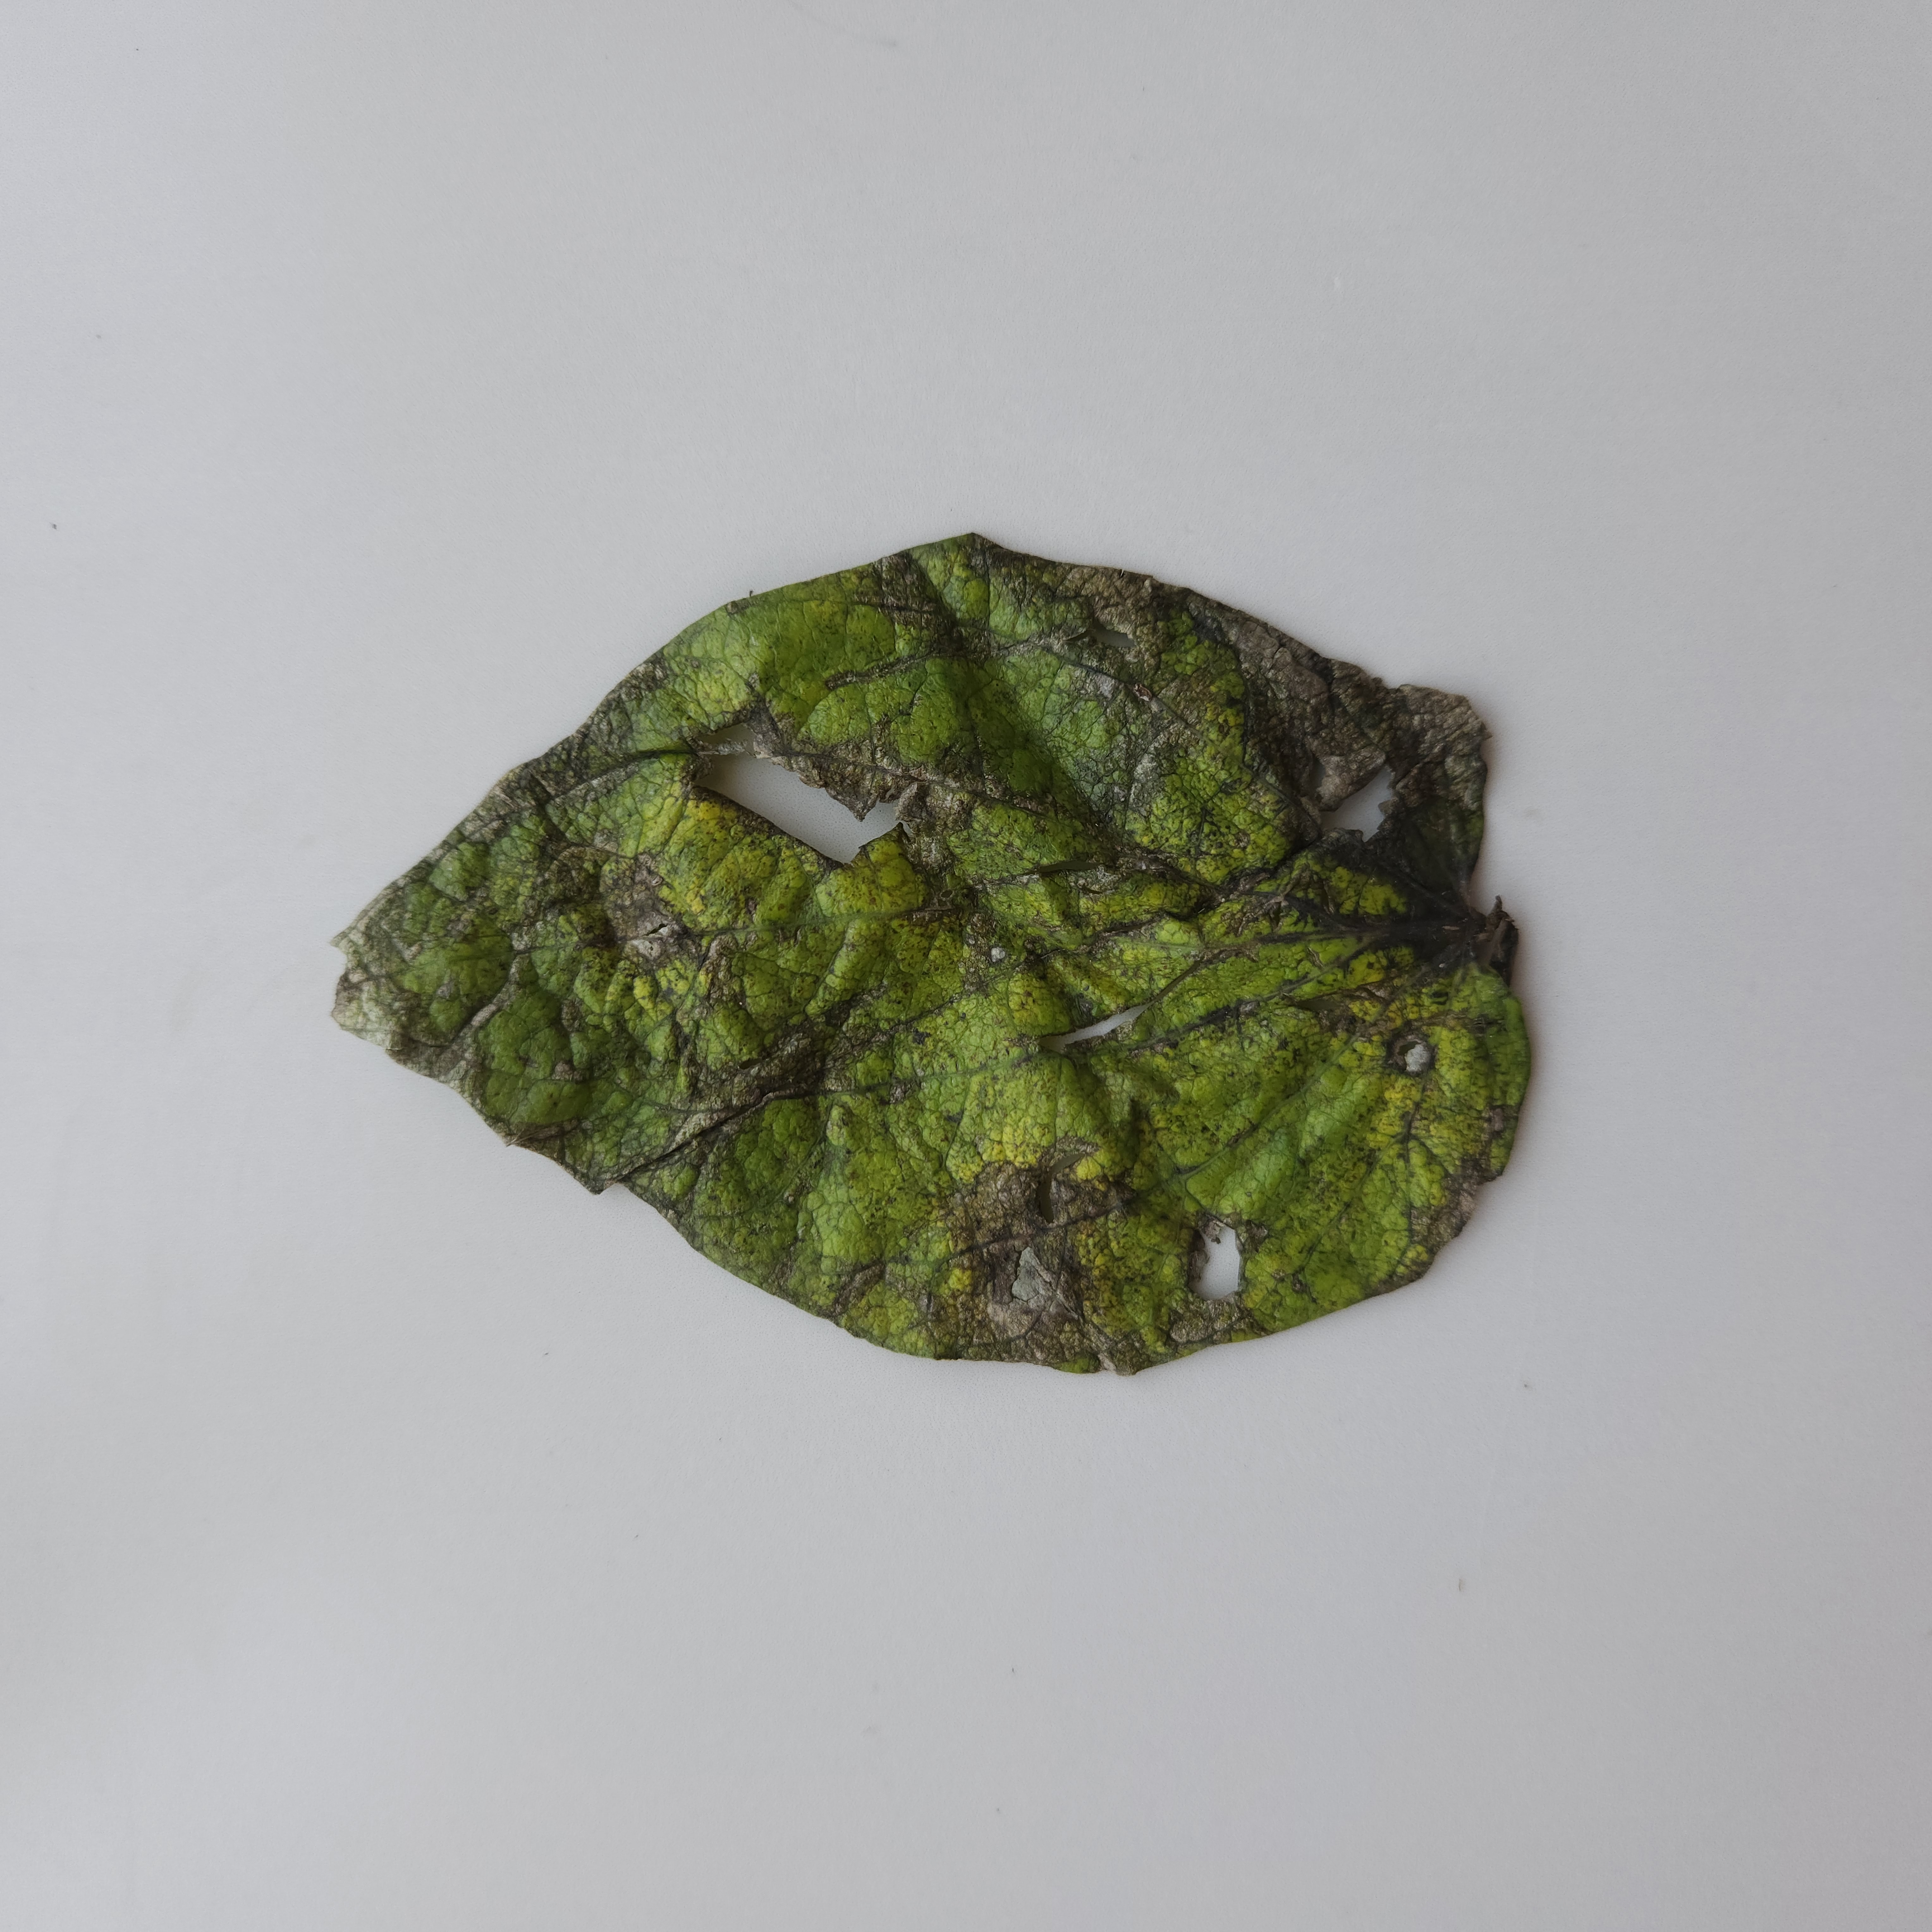
Label: Diseased